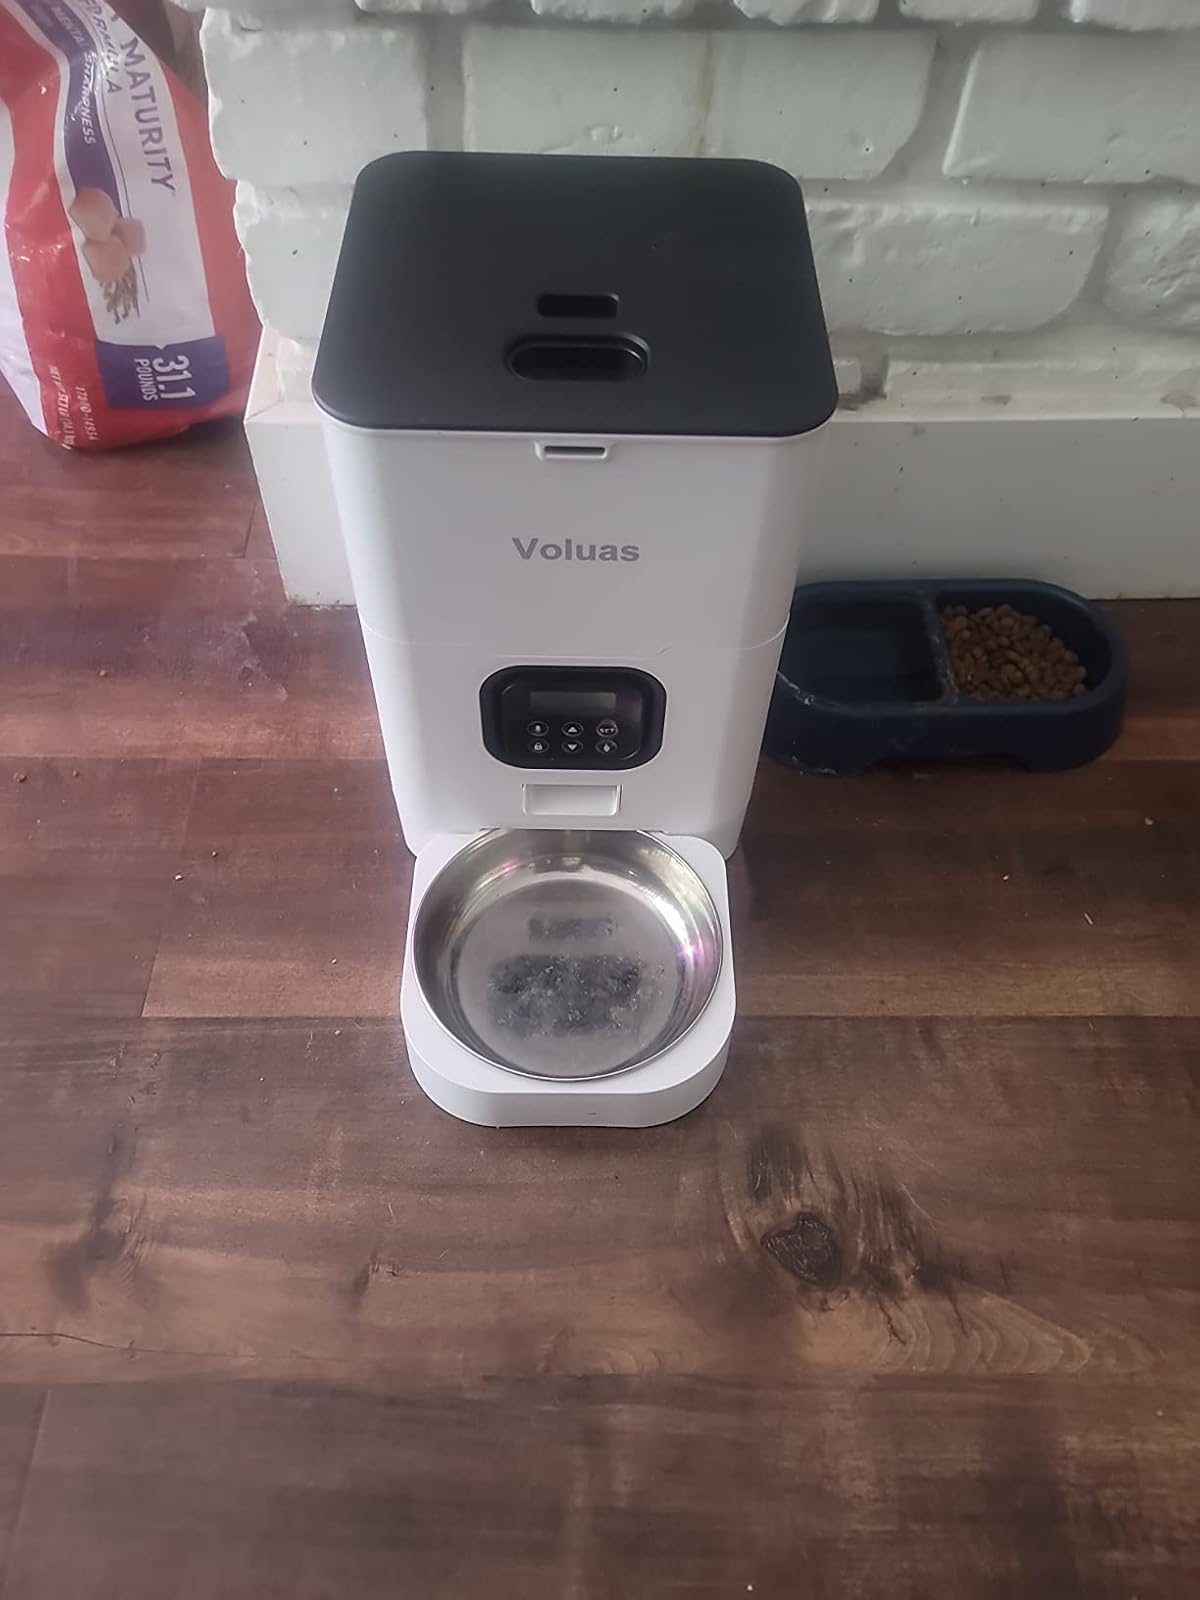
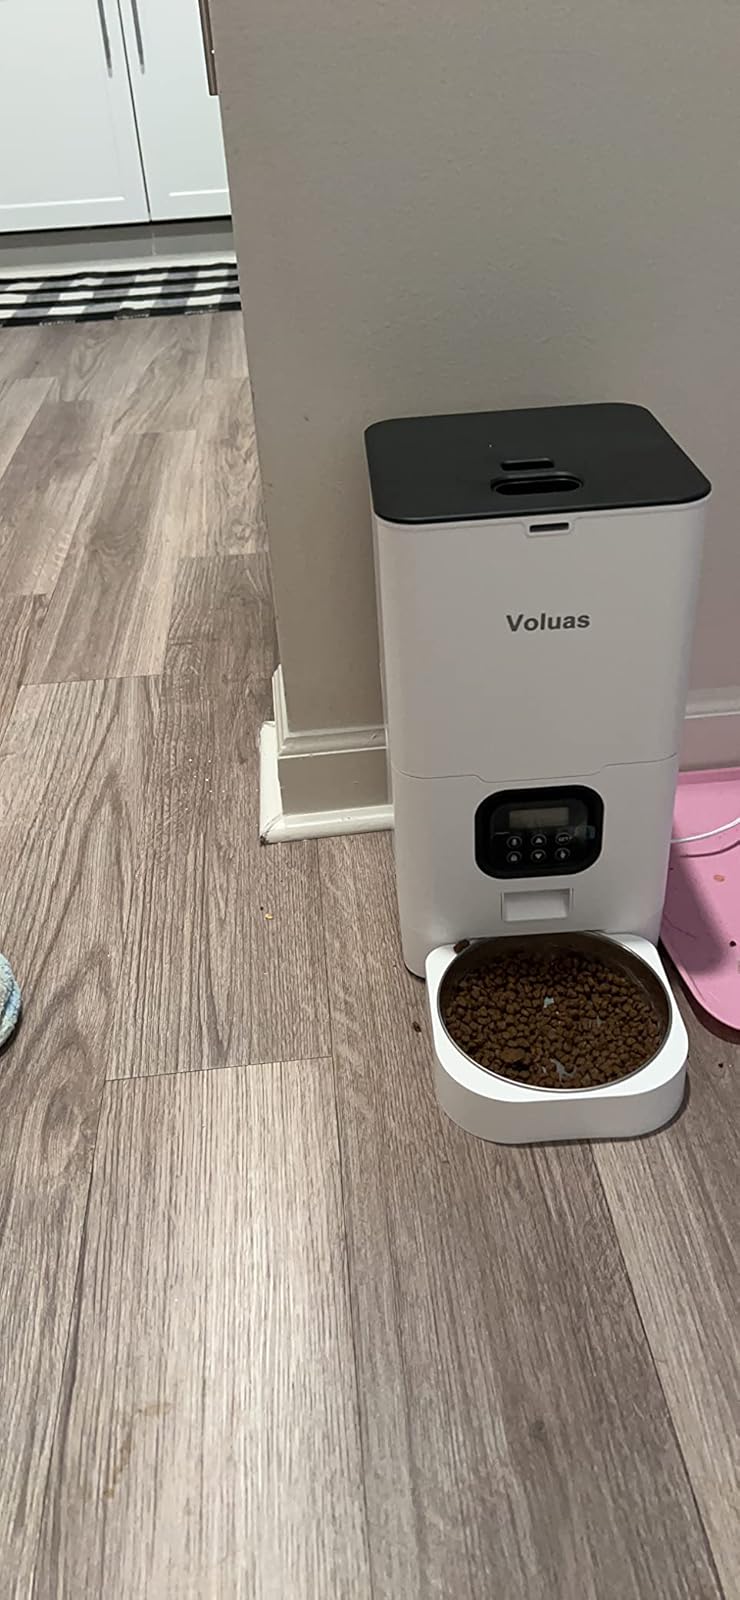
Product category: items_feeder
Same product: yes